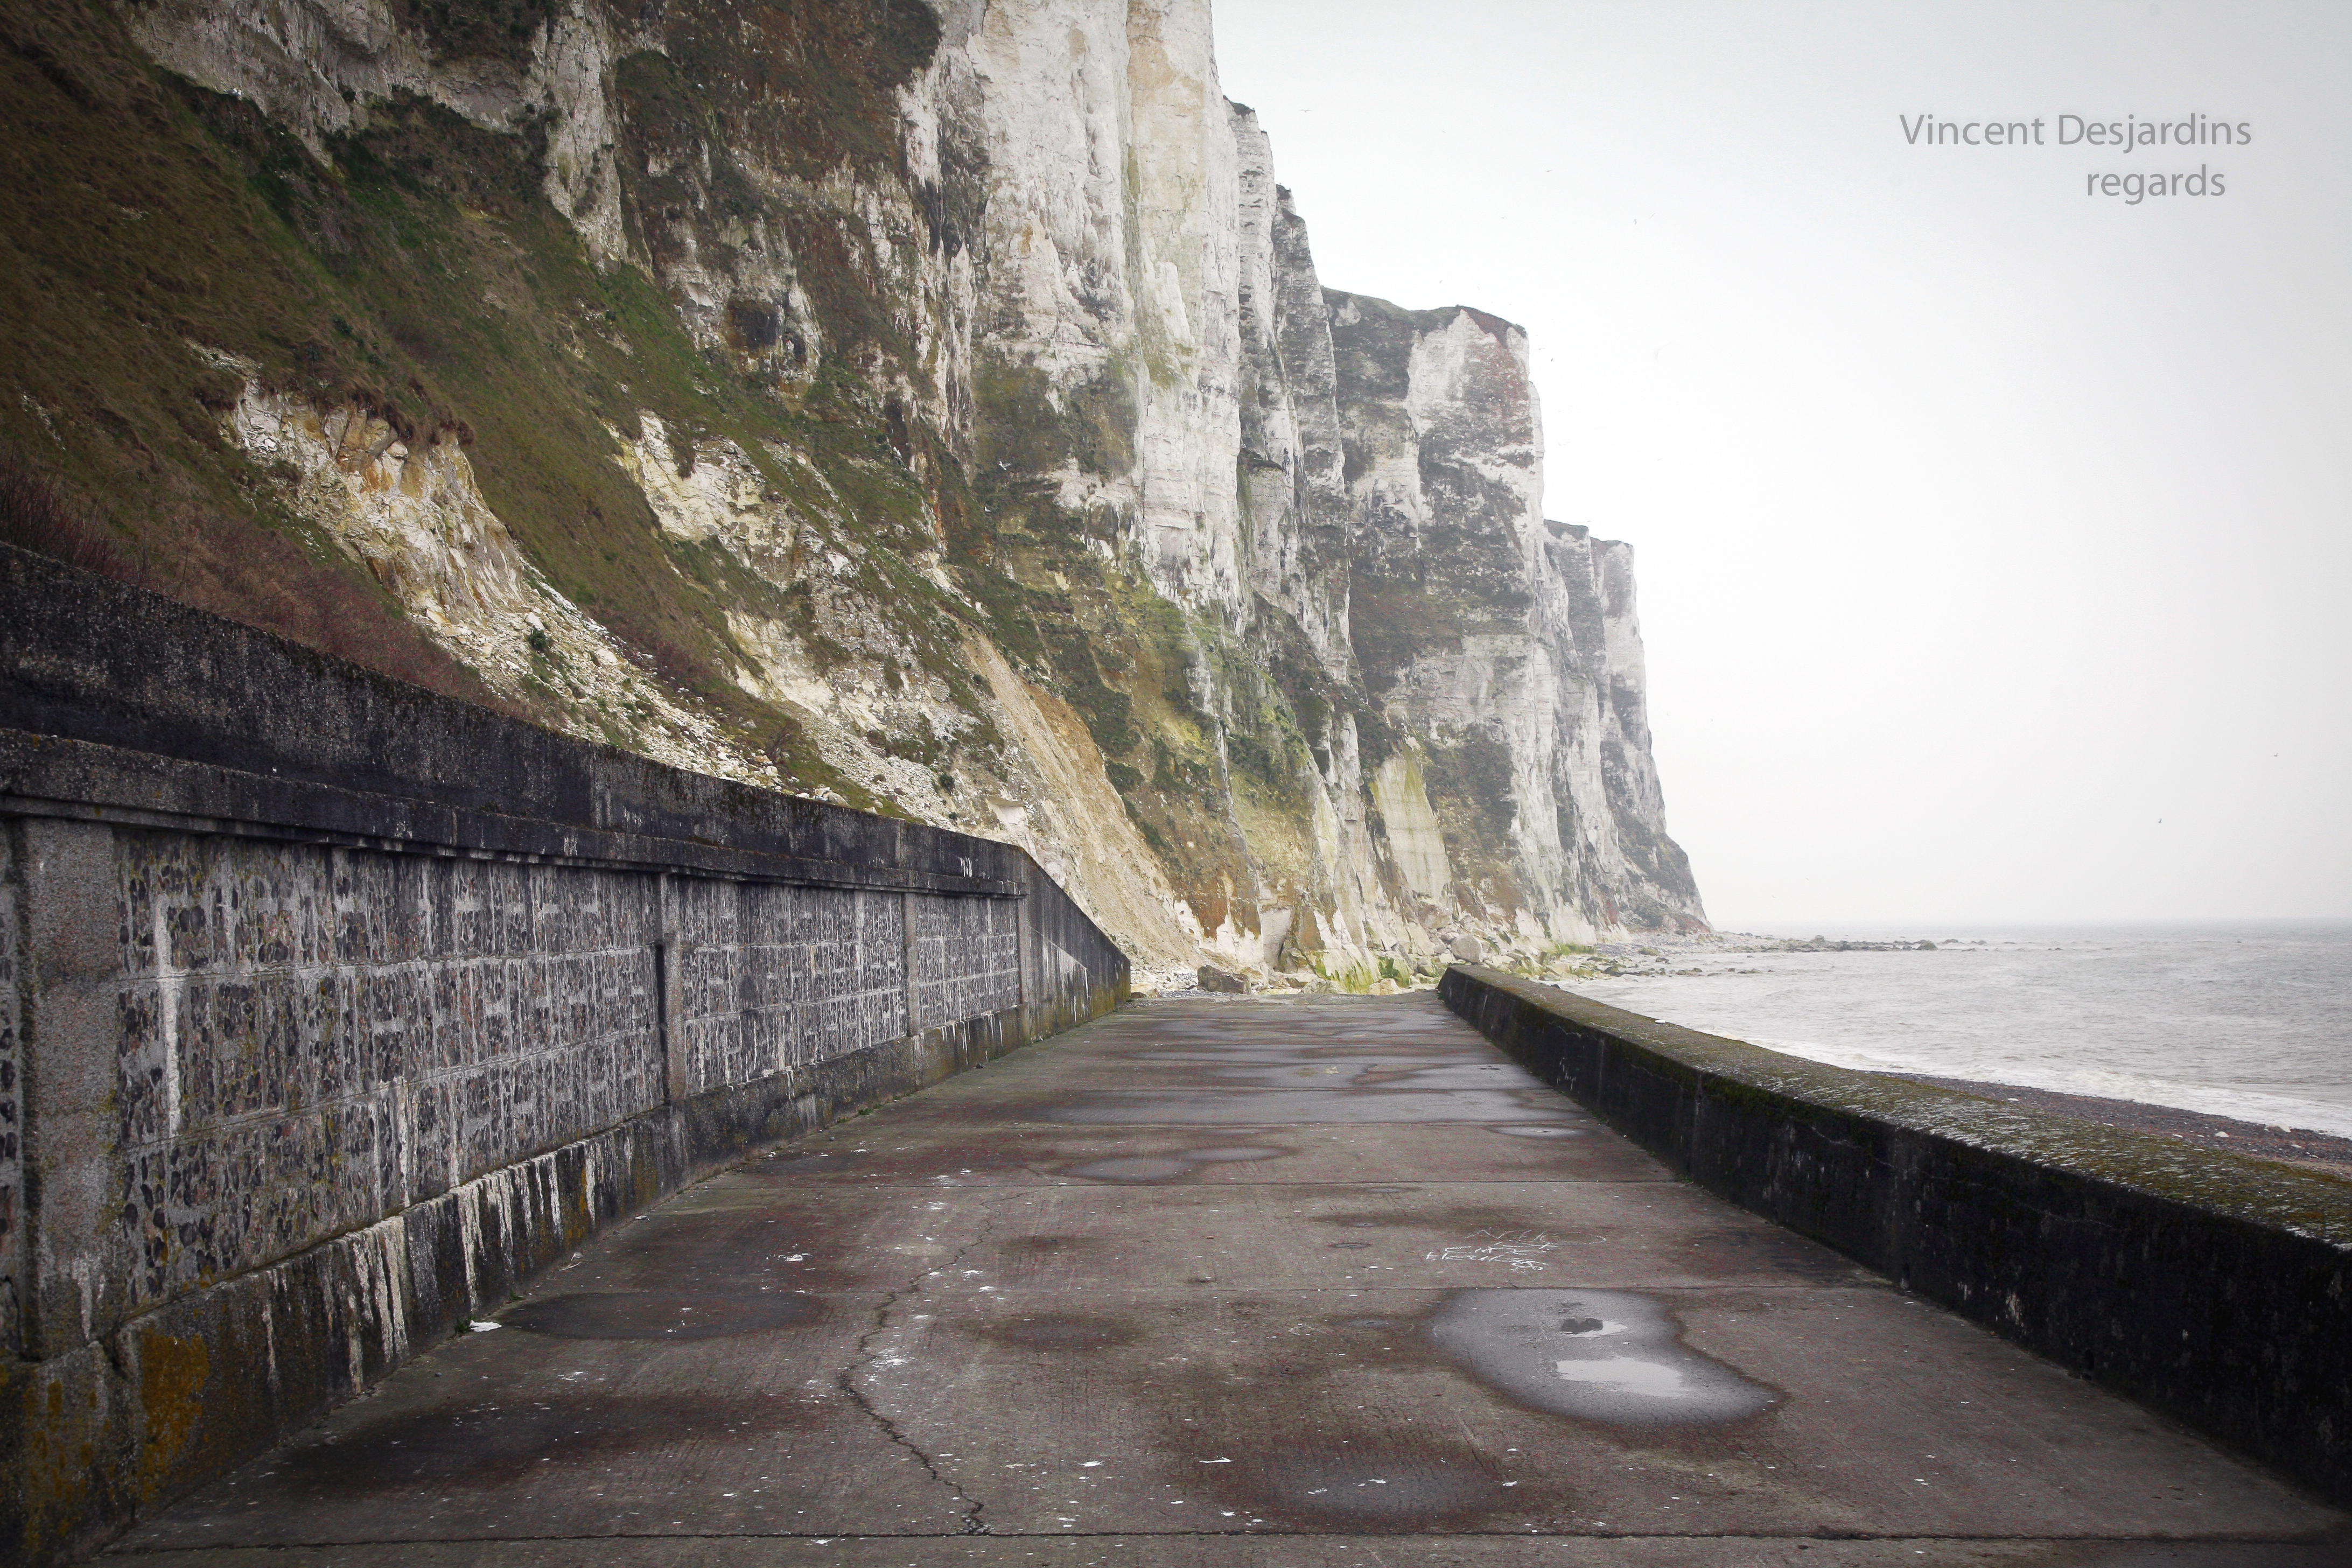
sea, coast, rock, formation, cliff, france, terrain, normandy, falaise, normandie, seinemaritime, landform, letr port